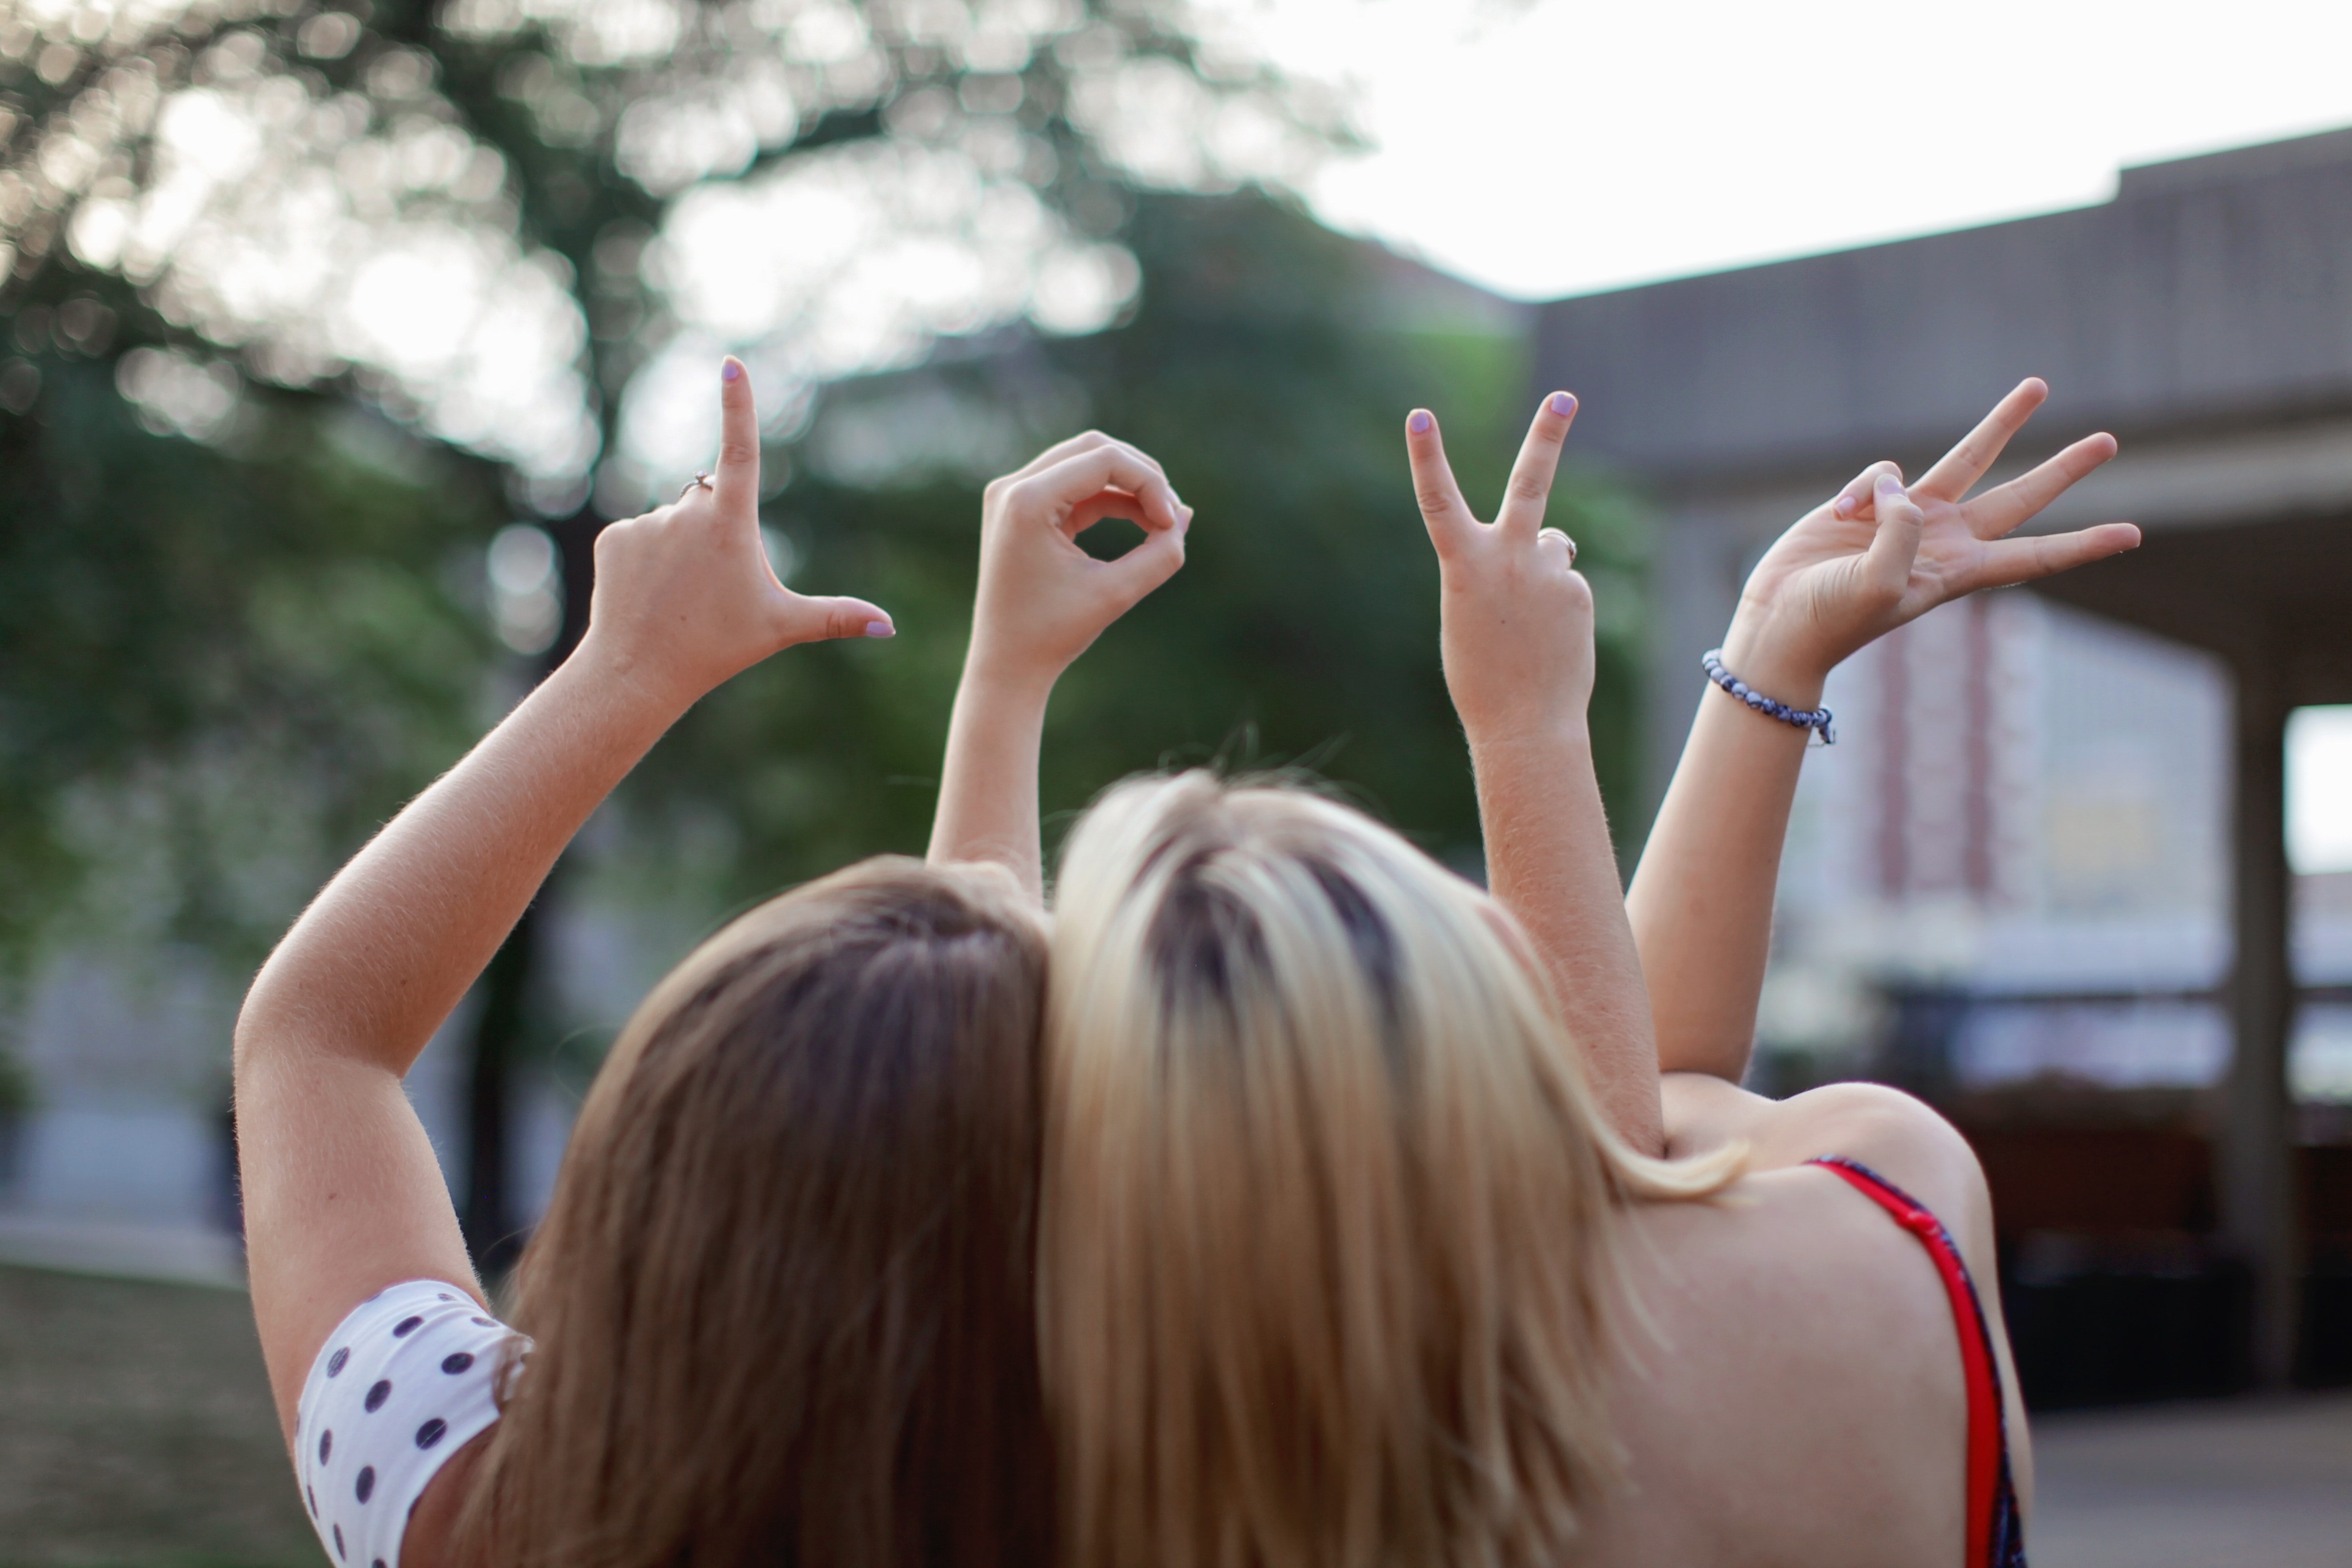
girl, hand, fun, photography, arm, leisure, happiness, finger, smile, friendship, grass, tree